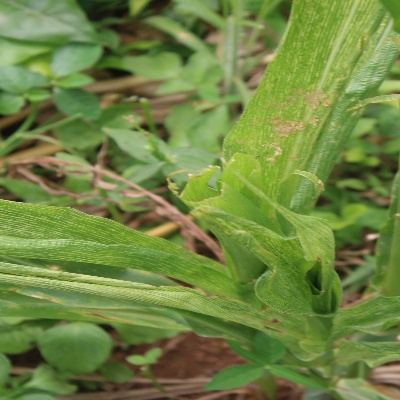
Crop: Maize
Condition: streak virus